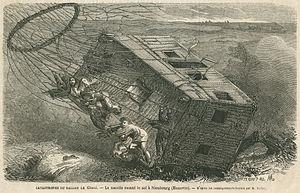
Henry de Montaut, Petit: Catastrophe du ballons Le Géant. - La nacelle rasant le sol à Nieubourg (en fait: ""Nieubourg"") (Hanovre) Nadar. Gravure sur (???), signée ""Henry de M"" et ""PETIT"" 1863."
Félix Tournachon, dit Nadar, né le 5 ou le 6 avril 1820, au 195, rue Saint-Honoré, et mort le 20 mars 1910 dans la même ville, est un caricaturiste, écrivain, aéronaute et photographe français.